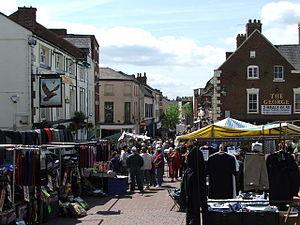
Oswestry est une ville du comté anglais de Shropshire, contigüe au pays de Galles. Du fait des interactions humaines et sociales induites par cette proximité, le gallois en demeure un des topolectes historiques. L'hebdomadaire Y Cymro y fut longtemps publié.